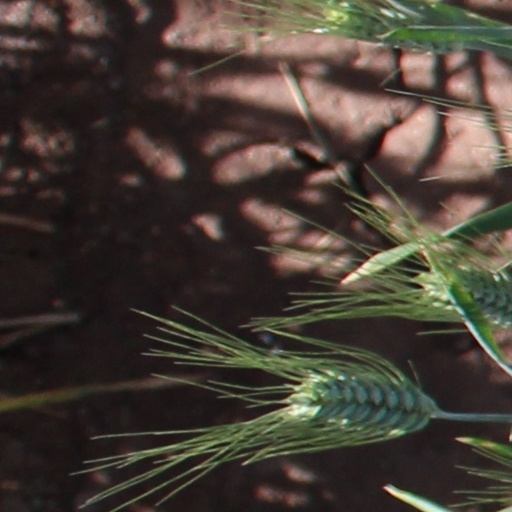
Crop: wheat